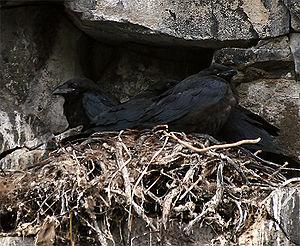
Le Grand Corbeau est une espèce d'oiseaux de la famille des Corvidés. Il est le plus grand oiseau de l'ordre des Passeriformes après le Corbeau corbivau, et probablement le passereau le plus lourd. Présent dans tout l'hémisphère nord, c’est l’espèce de corvidé dont l’aire de répartition est la plus étendue. Les Grands Corbeaux vivent généralement de 10 à 15 ans mais certains individus ont vécu 40 ans. Les juvéniles peuvent se déplacer en groupes mais les couples appariés restent ensemble pour la vie, chaque couple défendant un territoire. Huit sous-espèces ont été décrites avec de faibles différences phénotypiques ; des études récentes montrent toutefois des différences génétiques significatives entre les populations de diverses régions.